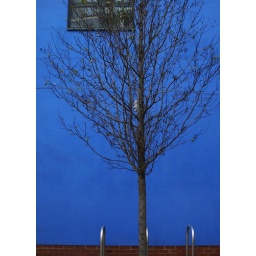
tree against a blue wall, in Leeds